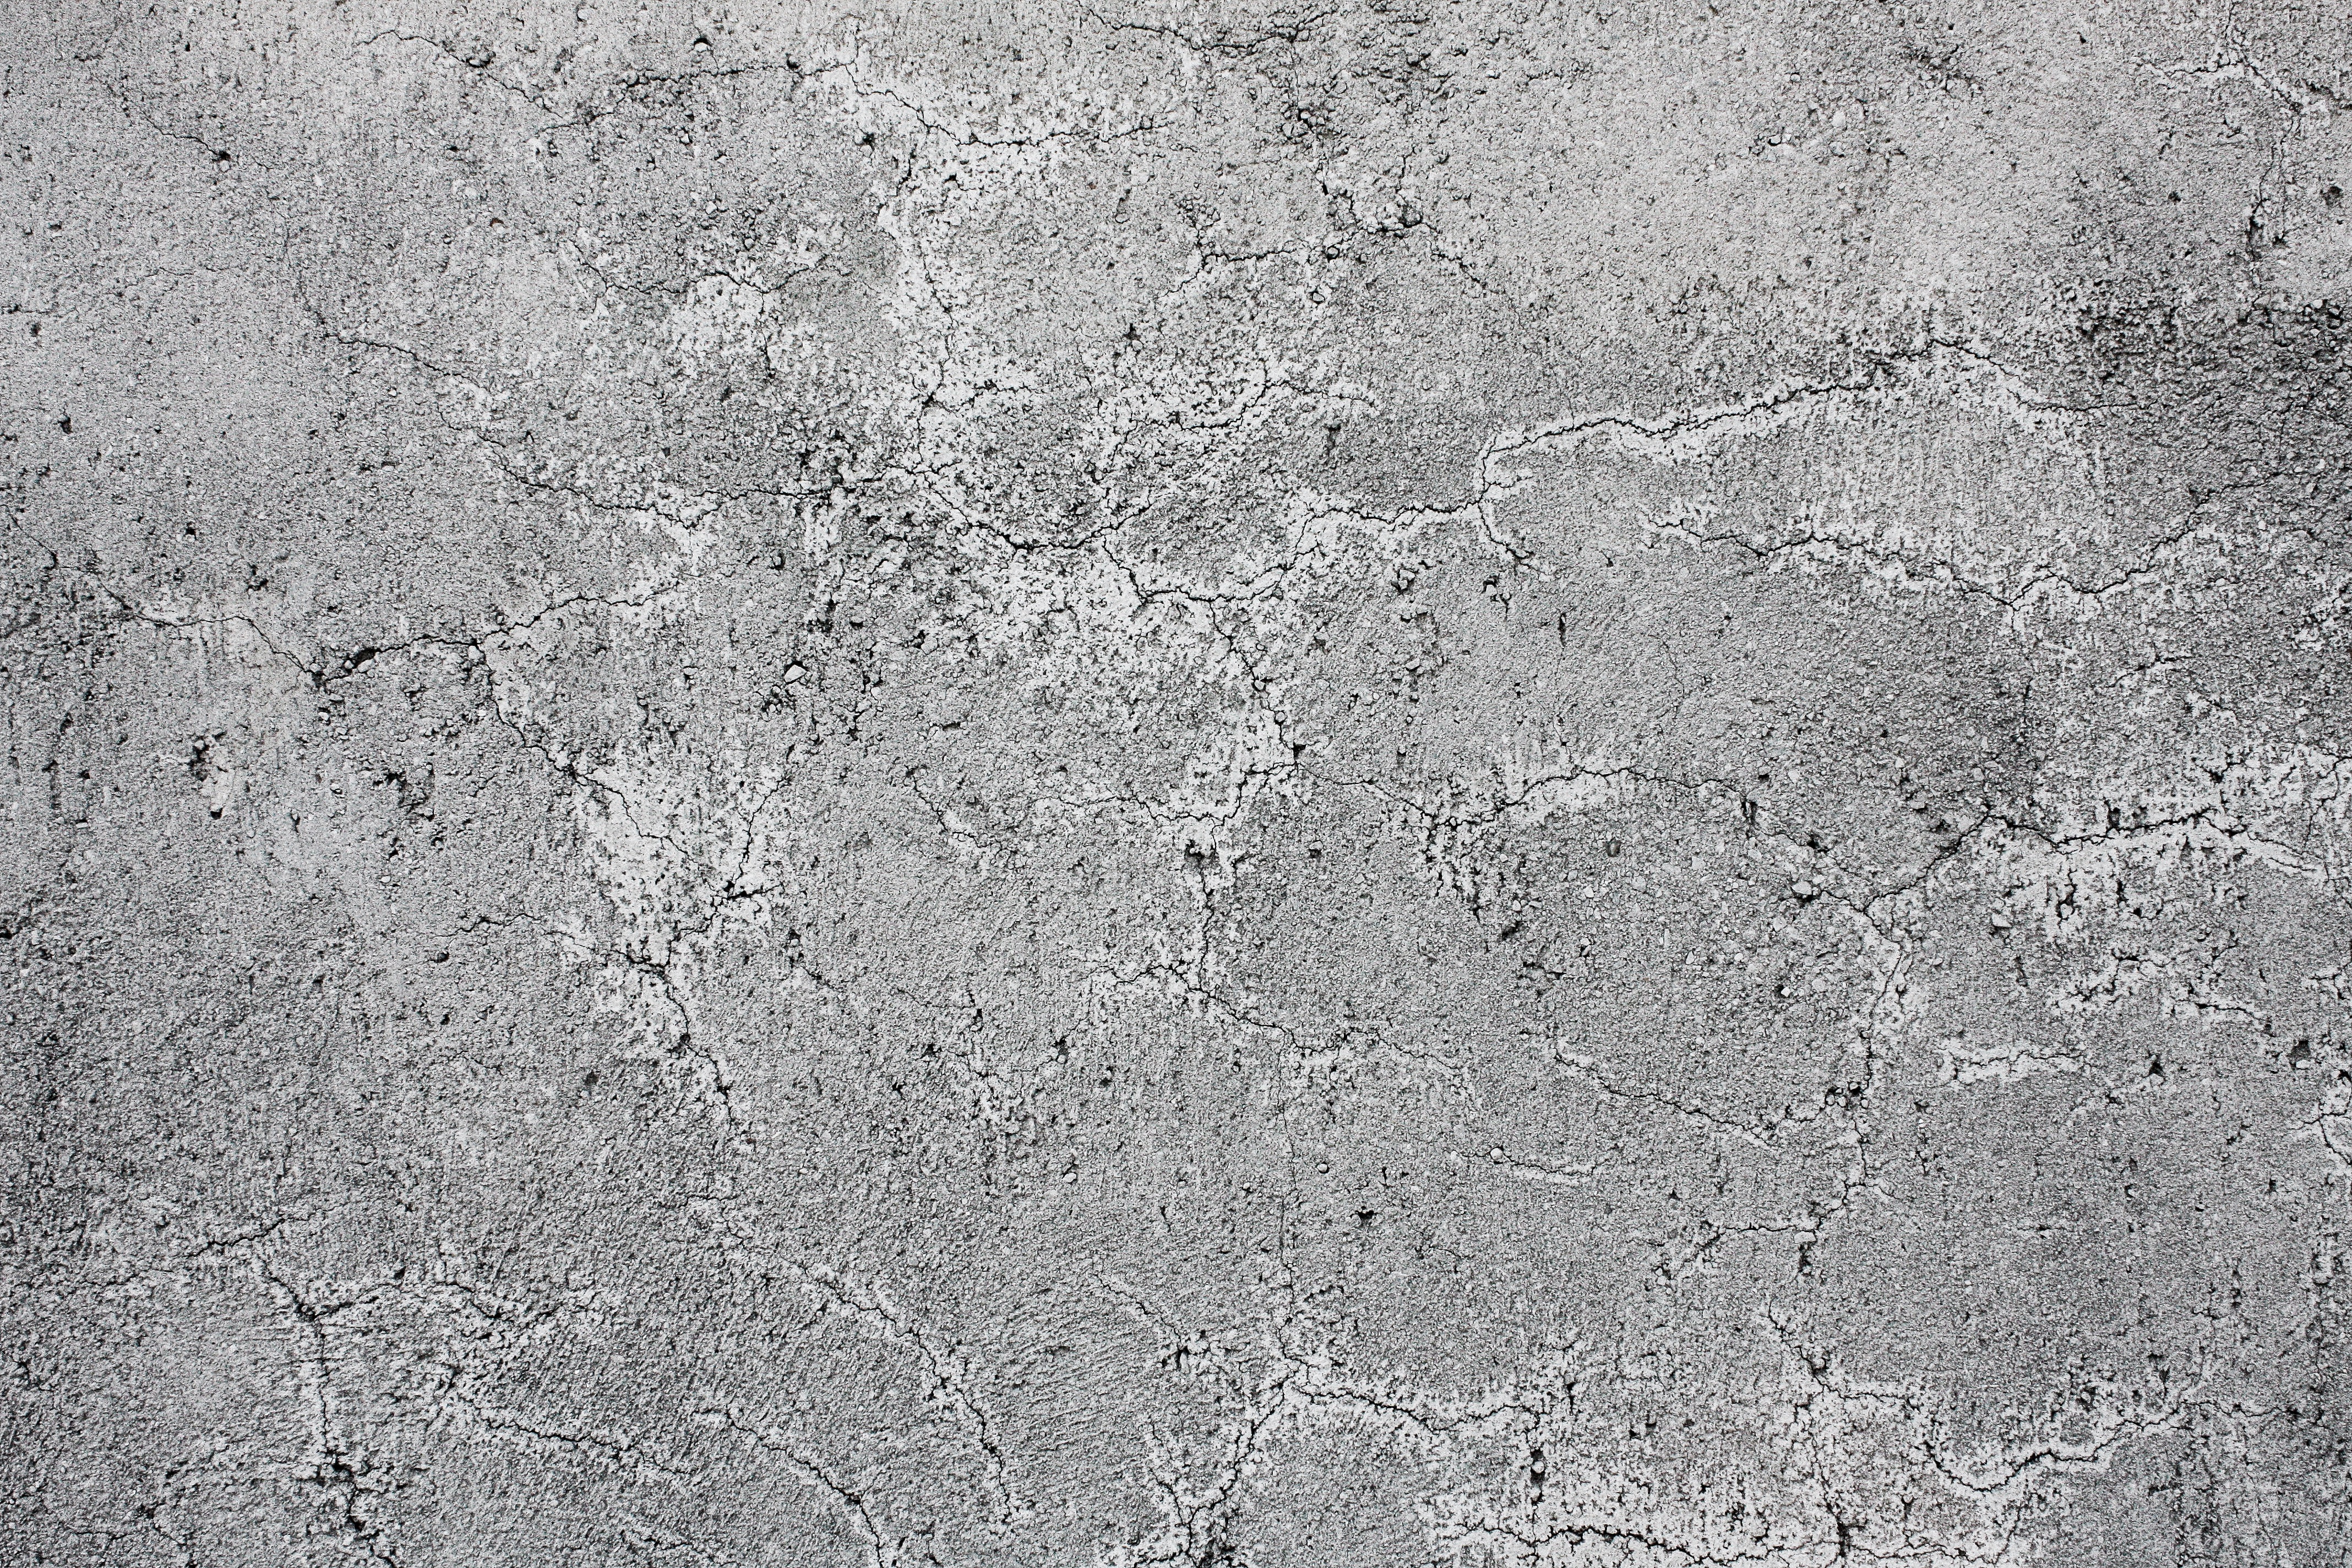
black and white, texture, floor, wall, asphalt, line, soil, monochrome, brick, material, concrete, plaster, flooring, road surface